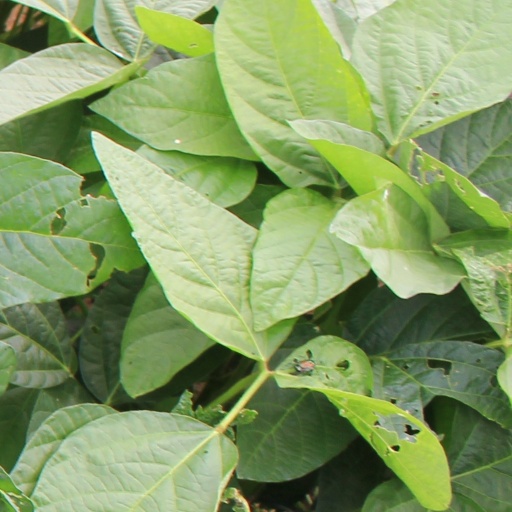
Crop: soybean